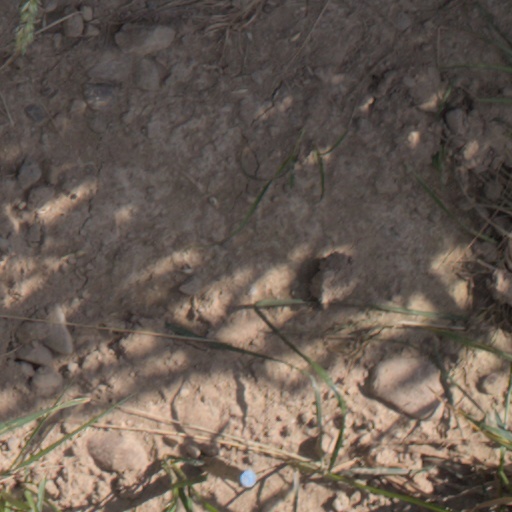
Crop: wheat